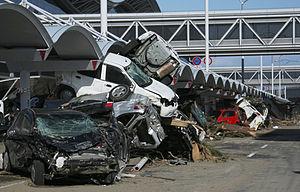
Le séisme de 2011 de la côte Pacifique du Tōhoku au Japon est un tremblement de terre d'une magnitude 9,1, survenu au large des côtes nord-est de l'île de Honshū le 11 mars 2011. Son épicentre se situe à 130 km à l'est de Sendai, chef-lieu de la préfecture de Miyagi, dans la région du Tōhoku, ville située à environ 300 km au nord-est de Tokyo. L'intensité sismique maximale est enregistrée à Kurihara et s'élève à 7 sur l'échelle de Shindo. Il a engendré un tsunami dont les vagues ont atteint une hauteur estimée à plus de 30 m par endroits. Celles-ci ont parcouru jusqu'à 10 km à l'intérieur des terres, ravageant près de 600 km de côtes et détruisant partiellement ou totalement de nombreuses villes et zones portuaires.